Cinquantenaire Arcade

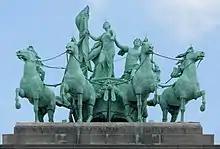
The quadriga (or "Brabant Raising the National Flag") by Thomas Vinçotte and Jules Lagae

The arch's bronze quadriga, entitled "Brabant Raising the National Flag", was made by Thomas Vinçotte and the horses by Jules Lagae. The pedestal, facing the Avenue de Tervueren/Tervurenlaan, bears the inscription: "This monument was erected in 1905 for the glorification of the independence of Belgium", with the year shown in Roman numerals. A spiral staircase, now flanked by an elevator, provides access to the exhibition room located under the quadriga and to the two terraces located on either side of it.